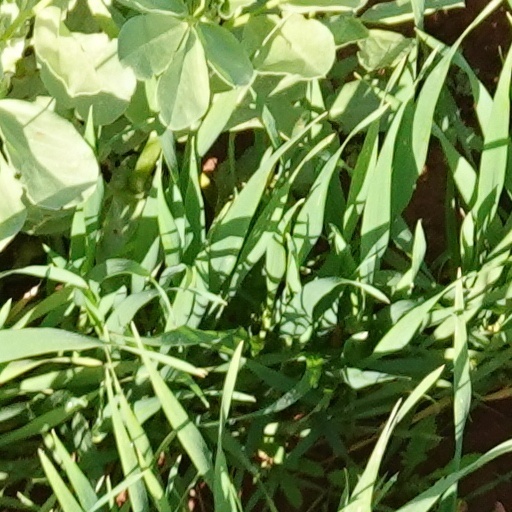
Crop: wheat